Wren's Nest

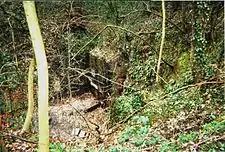
Part of the Seven Sisters tunnel complex; This cave is in Castle Hill, just behind Dudley Castle.

Considered one of the best surviving examples of limestone quarrying, the Seven Sisters caverns had to be filled in after a major roof collapse and mine cave-in occurred in 2001, to prevent further collapse. More recent work had also began on infilling the huge Cathedral Gallery with loose sand. The former limestone mine and adjacent vast underground canal basin, which leads to a now blocked off passage to Dudley Tunnel, contain some of what local historians claimed to be some of the world's most important geology and mining heritage.